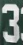
Number: 3